Wanda Ferragamo

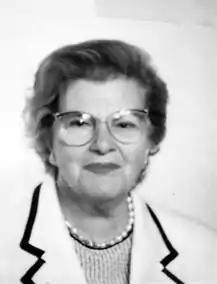
Ferragamo in 1987

Wanda Ferragamo (18 December 1921 – 19 October 2018) was an Italian fashion designer and businesswoman. She was the head designer of Ferragamo.